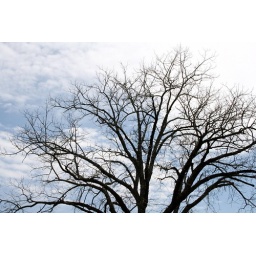
bare tree in the clouds